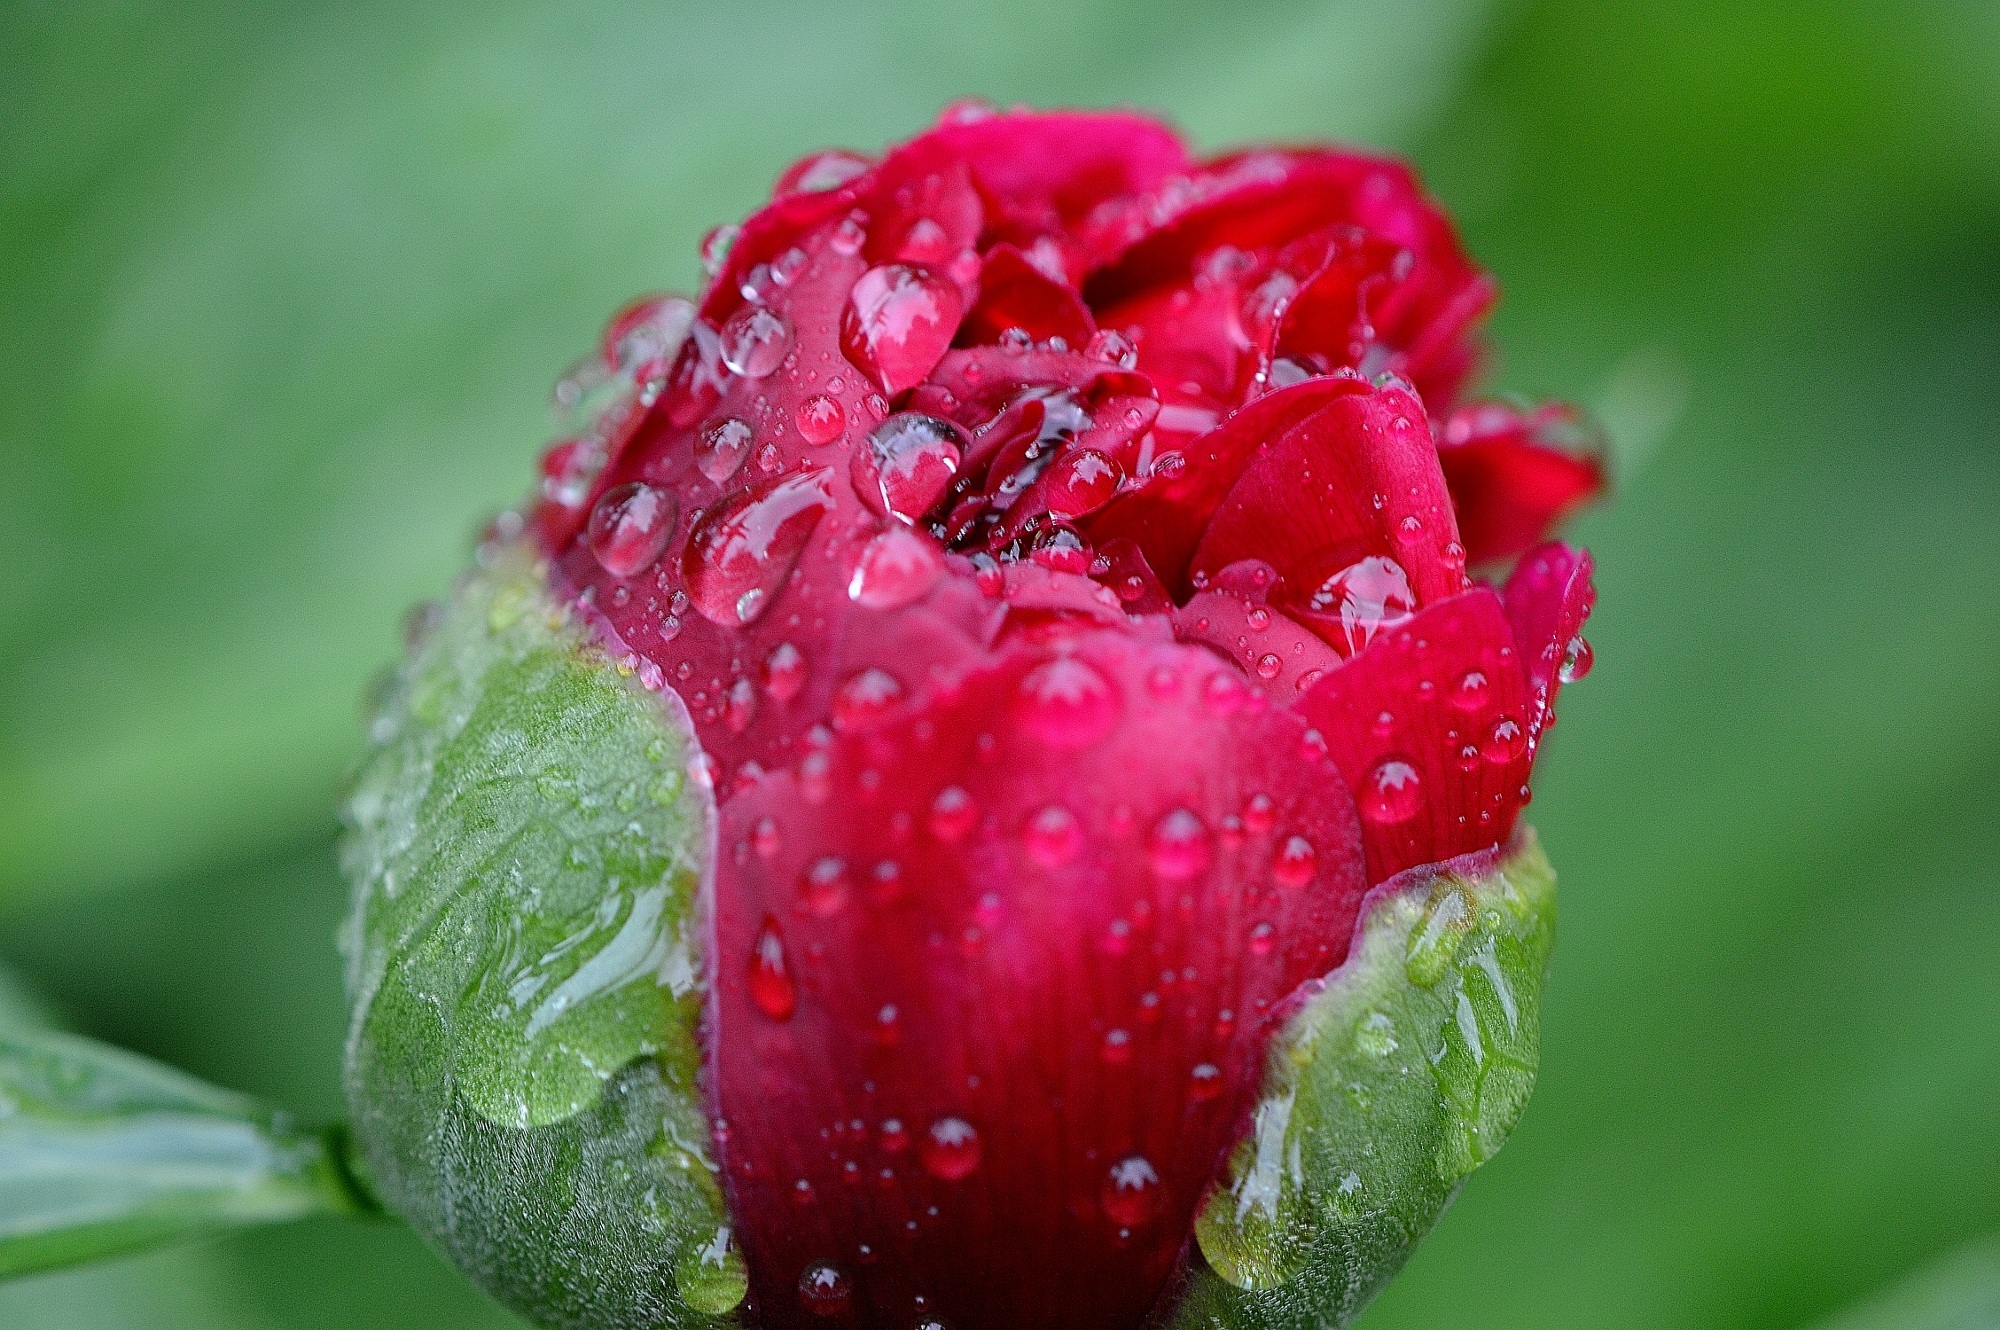
nature, blossom, plant, photography, rain, flower, petal, raindrop, rose, red, macro, flora, drip, close up, bud, drop of water, peony, macro photography, beaded, flowering plant, garden roses, plant stem, land plant